St Clement's Church, Oxford

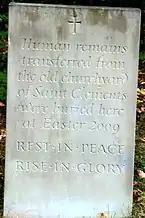
Stone marking reburial site of human remains from the Old Churchyard, Easter 2009

At the new church, the original churchyard was a small area immediately around the church building. In 1879 the Morrell family gave the church 22 perches (about 665 sq. yards or 556 sq. m.) of land to extend the churchyard to the west. The Morrells donated a further acre (0.4 h.) in 1920 and this now forms the main part of the churchyard between the church building and the Marston Road. The 1920 extension was partly to provide a setting for a war memorial; The memorial was erected by Messrs WH Axtell and Son and was dedicated on 4 April 1921. A memorial scroll inside the church lists the names of St Clement's men who died during the First and Second World Wars.